Question: Please indicate a possible affordance area of catch_rugby_ball that can be used for catching
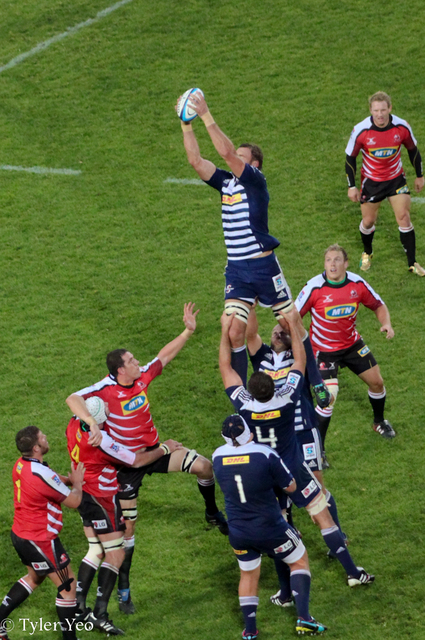
Answer: [178.214, 84.211, 209.492, 122.707]